Pitts Theatre

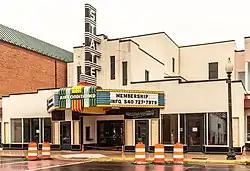
State Theatre, March 2013

Pitts Theatre, also known as the State Theatre after 1970, is a historic movie theater located at Culpeper, Culpeper County, Virginia. It was built in 1937–1938, and is a concrete block structure faced in brick in the Art Deco style. The building consists of a symmetrical three-bay façade, with a central theater entrance flanked by storefront retail spaces. The façade features a stepped massing that recedes from the entrance and storefronts. The interior has a sophisticated circulation system, which enabled balcony patrons, which were initially African-American, and white patrons to enter the theater separately to separate spaces; the main balcony and auditorium, respectively. The theater closed in 1992.